S. R. Nagar

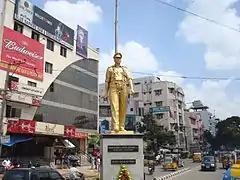
Umesh Chandra statue at SR nagar junction

Sanjeeva Reddy Nagar or SR Nagar is predominantly a residential neighbourhood in Hyderabad, Telangana, India. It is close to Ameerpet, a commercial neighbourhood. It is named after the sixth President of India, Neelam Sanjeeva Reddy.